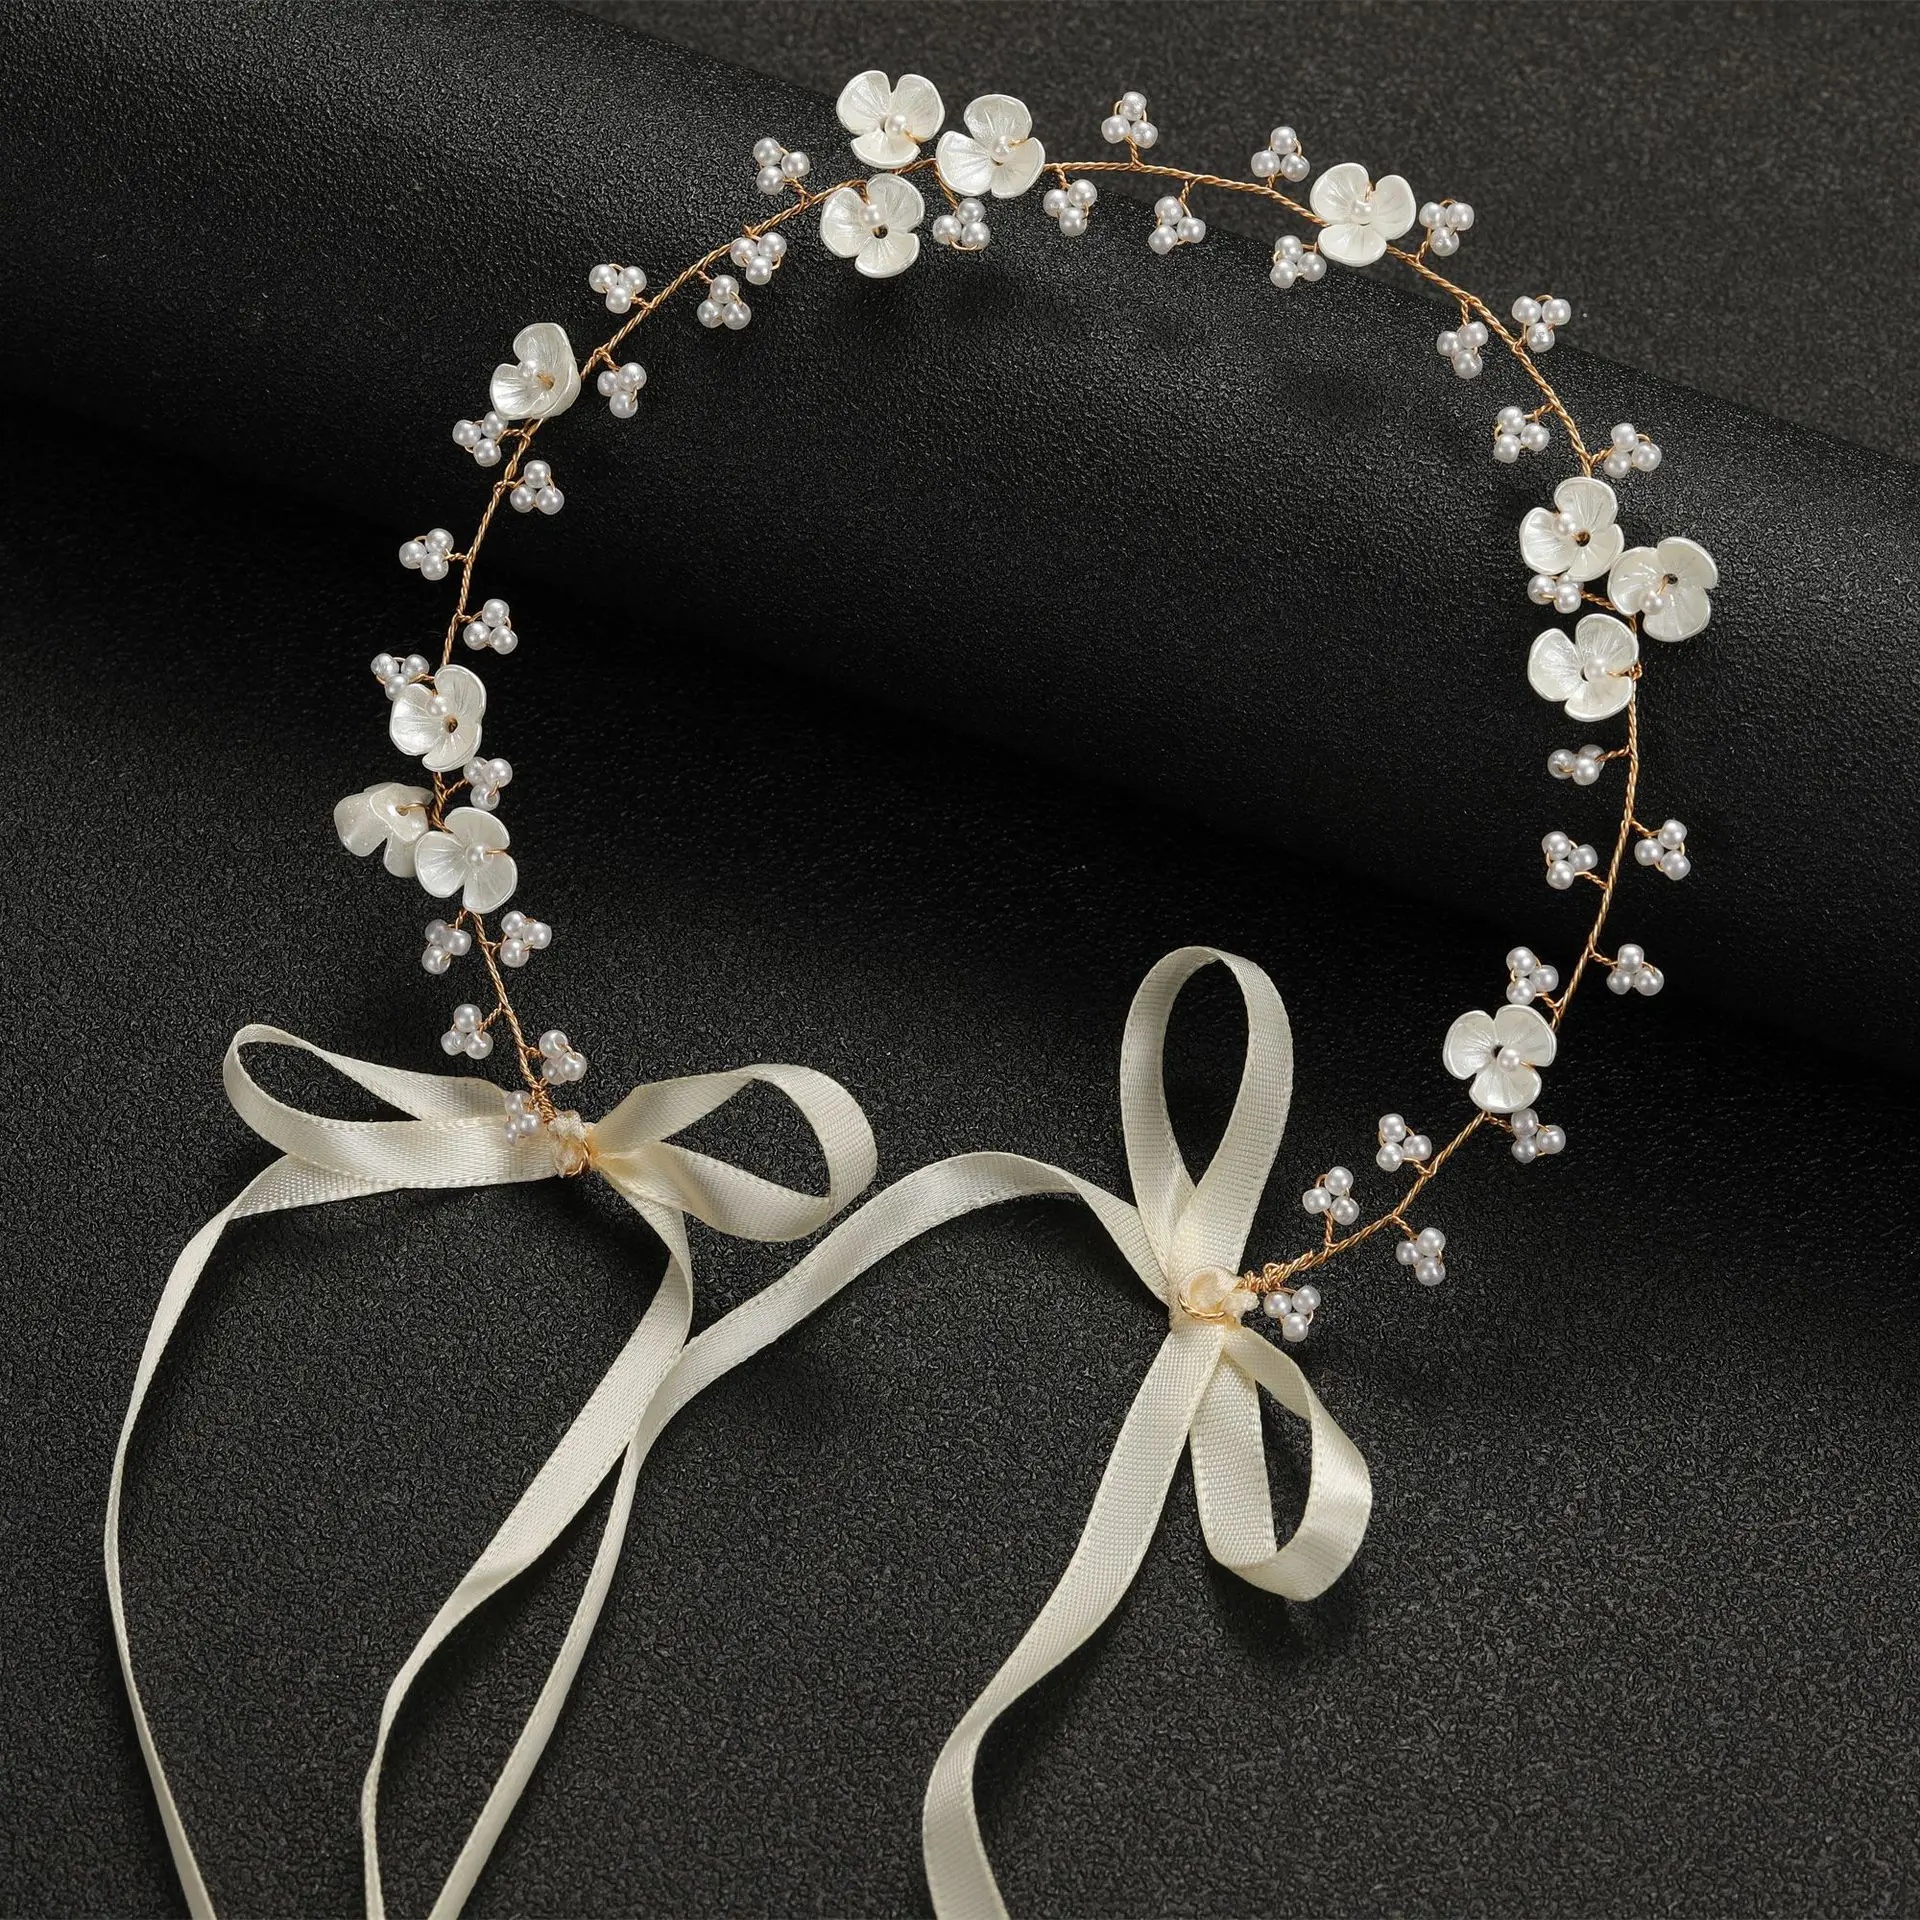
Couronne de Fleurs Bohème Printemps avec Perles
Couronne de Fleurs Bohème avec Perles – Élégance Printanière pour Mariage & Événements Un accessoire poétique pour sublimer vos coiffures Ajoutez une touche d’éclat naturel et de raffinement à vos tenues avec la Couronne de Fleurs Bohème Printemps avec Perles . Parfaite pour les mariées, demoiselles d’honneur, bals de promo ou séances photo romantiques, cette guirlande florale délicatement ornée de perles scintillantes et de cristaux élégants apporte une dimension féerique à votre coiffure. Légère et confortable, elle combine avec brio le charme bohème et la finesse artisanale. Caractéristiques techniques Type de produit : Couronne / Serre-tête décoratif Modèle : TS1591 Style : Classique – Bohème – Romantique Forme / Motif : Végétal – Guirlande de fleurs Matériaux : Cristaux transparents Alliage d’aluminium léger et résistant Taille : Circonférence ajustable d’environ 33 à 35 cm Poids : 10 g (ultra léger) Origine : Chine continentale, province du Zhejiang Genre : Femme Type d’article : Bijou de cheveux / Headwear Conditionnement : 1 pièce Avantages du produit ✔ Design raffiné et féminin : Les fleurs et perles sont assemblées avec soin pour un rendu délicat et lumineux. ✔ Port confortable : Sa légèreté permet de le porter toute la journée sans gêne ni pression. ✔ Accessoire polyvalent : Idéal pour les mariages, cérémonies, fêtes, shootings ou tenues de tous les jours. ✔ Adaptabilité : Sa forme flexible s’ajuste facilement à différentes morphologies de tête. ✔ Matériaux durables : L’alliage d’aluminium assure solidité, tout en restant discret et élégant. Instructions d’utilisation Placez la couronne délicatement sur la tête ou autour d’un chignon selon votre coiffure. Ajustez la position pour un maintien stable et une harmonie visuelle optimale. Pour préserver sa brillance, conservez-la à l’abri de l’humidité et évitez les produits capillaires directement sur l’accessoire. Nettoyez avec un chiffon doux et sec si nécessaire. Informations du fabricant Nom : MJCM SARL Adresse : 78 avenue des Champs-Élysées, Bureau 326, Paris, 75008, France Email : mjcm190928@gmail.com Téléphone : +33 7 67 21 36 11 Personne Responsable (UE) Nom : MJCM SARL Adresse : 78 avenue des Champs-Élysées, Bureau 326, Paris, 75008, France Email : mjcm190928@gmail.com Téléphone : +33 7 67 21 36 11 Pour une allure florale et inoubliable Cette couronne de fleurs bohème avec perles est bien plus qu’un simple accessoire : c’est une véritable déclaration de style . Chaque détail évoque la fraîcheur du printemps et l’élégance intemporelle, faisant de cette pièce un choix idéal pour toutes celles qui souhaitent rayonner lors d’une occasion spéciale. Commandez-la dès aujourd’hui et transformez chaque instant en un souvenir enchanteur.
Brand: Shop1103320098 Store
Category: Apparel & Accessories > Clothing Accessories > Hair Accessories > Hair Wreaths